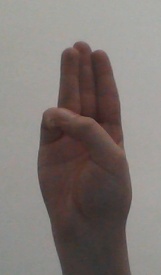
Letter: thaa